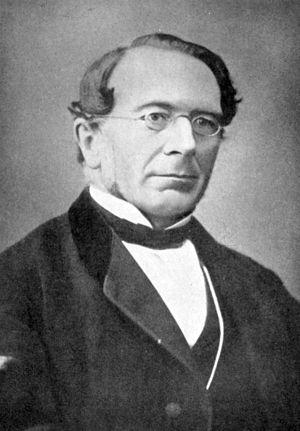
La jurisprudence des principes ou jurisprudence des valeurs est une école moderne de la philosophie du droit. Elle est la troisième école du positivisme juridique, après la jurisprudence des concepts et la jurisprudence des intérêts. Elle a notoriété pour être une des divisions du juspositivisme, qui est partie de la grande division des écoles juridiques.
La jurisprudence des concepts est la première école du positivisme légal, selon laquelle la loi doit refléter des concepts, lorsqu'elle est interprétée. Le terme, péjoratif, a été inventé par Rudolf von Ihering dans son ouvrage Scherz und Ernst in der Jurisprudenz pour critiquer la méthode développée au sein de l'école pandectiste issue des travaux de Friedrich Carl von Savigny et dont les principaux représentants sont Georg Friedrich Puchta ou Bernhard Windscheid.
Rudolf von Jhering était un juriste allemand. Il est connu pour son livre publié en 1872 Der Kampf ums Recht, comme savant juriste, et comme fondateur de l'école moderne sociologique et historique de droit.